Charles Fox (1660–1713)

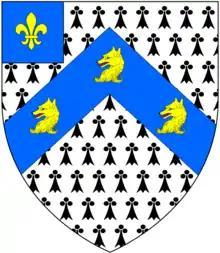
Canting arms of Fox: "Ermine, on a chevron azure three fox's heads and necks erased or on a canton of the second a fleur-de-lys of the third"

Charles Fox (2 January 1660 – 21 September 1713), of Chiswick, Middlesex. and Farley, Wiltshire, was an English Tory politician who sat in the English and British House of Commons between 1680 and 1713. He was Paymaster of the Forces (a lucrative post formerly occupied by his father) to Kings James II, William III and to Queen Anne.